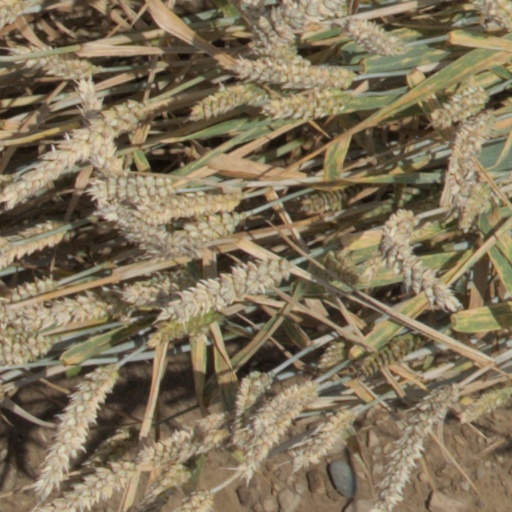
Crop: wheat